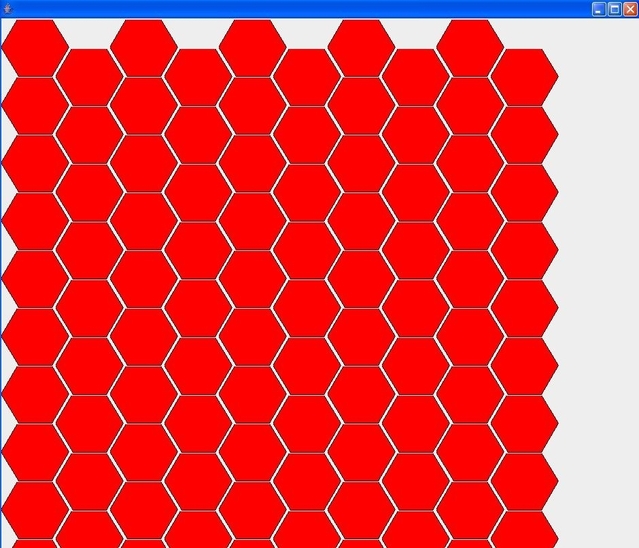
Texture: honeycombed